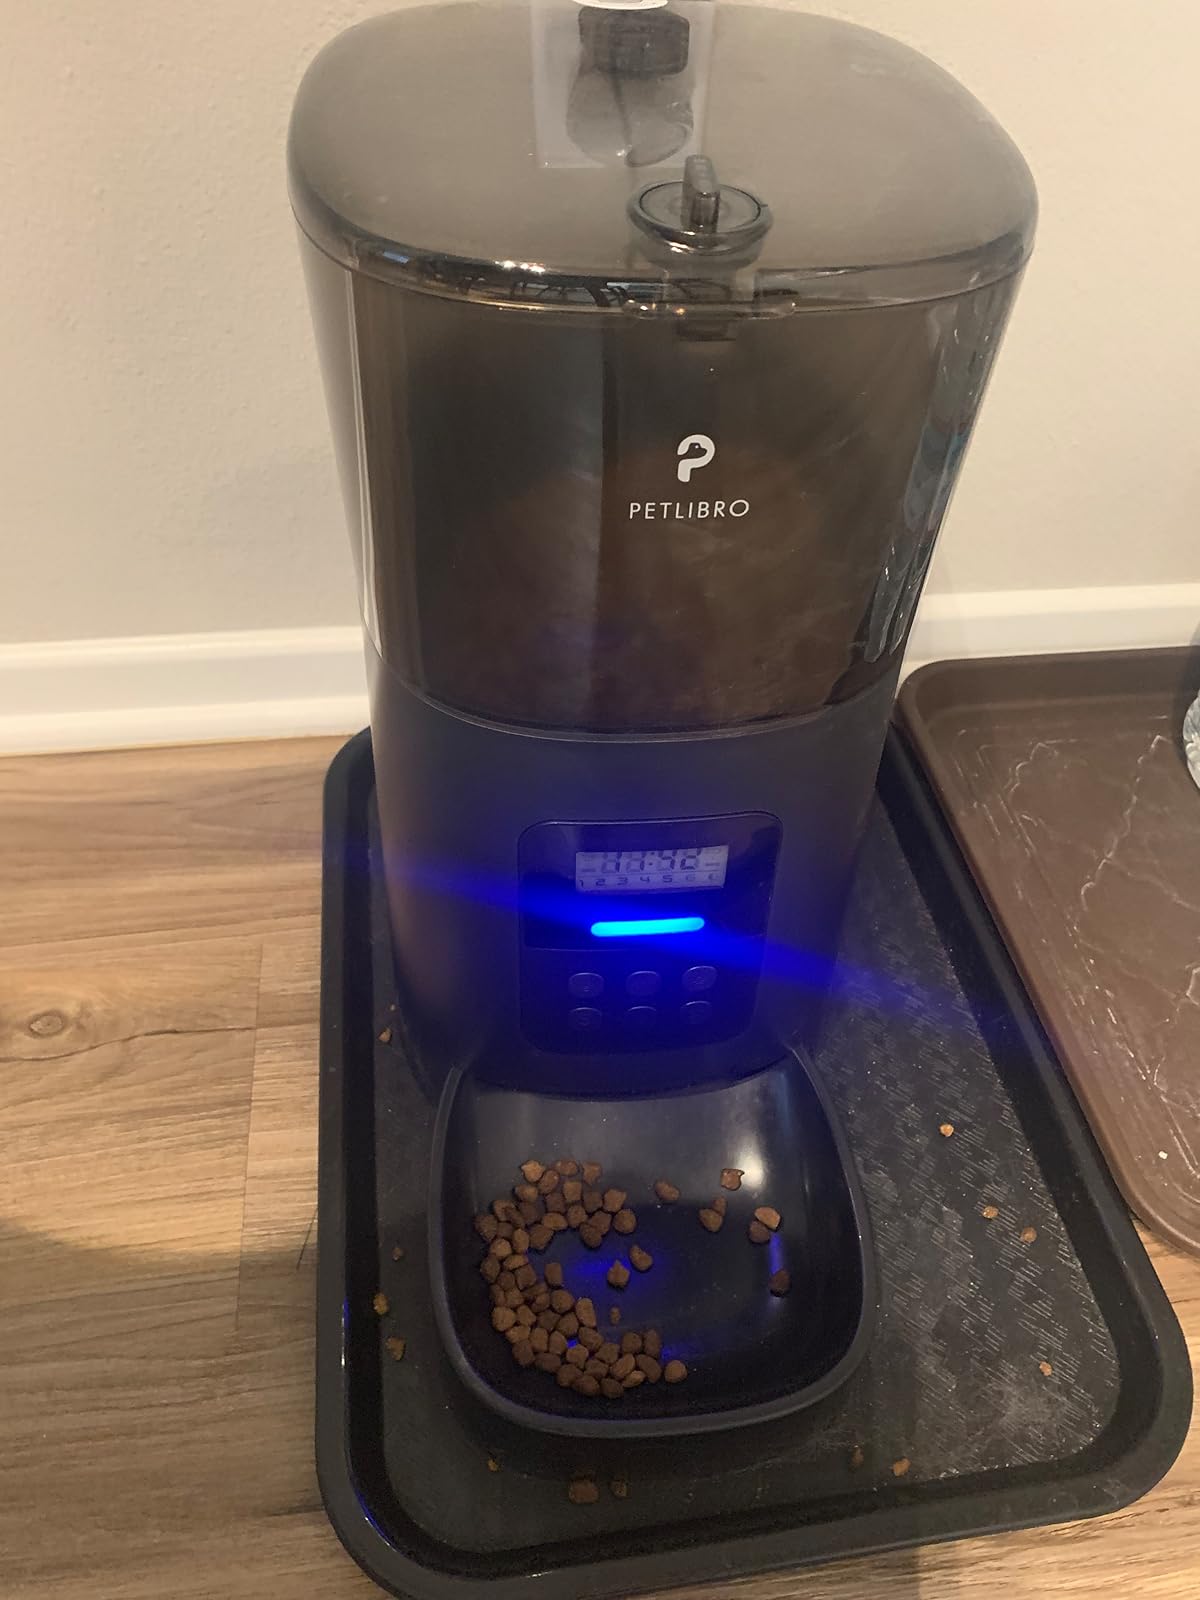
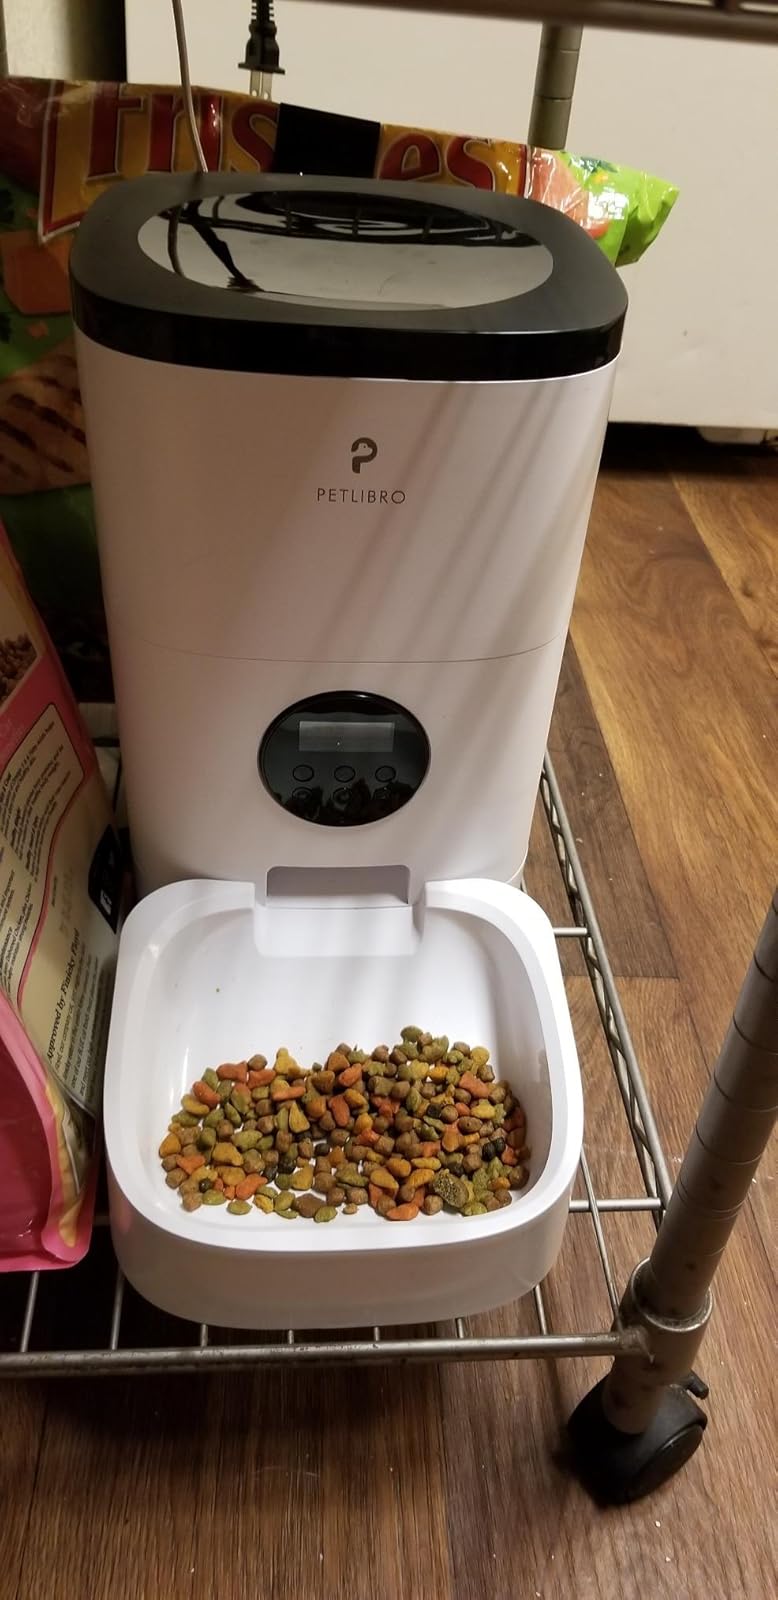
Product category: items_feeder
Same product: no